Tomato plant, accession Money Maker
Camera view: bottom (45 deg); turntable rotation: 330 degrees
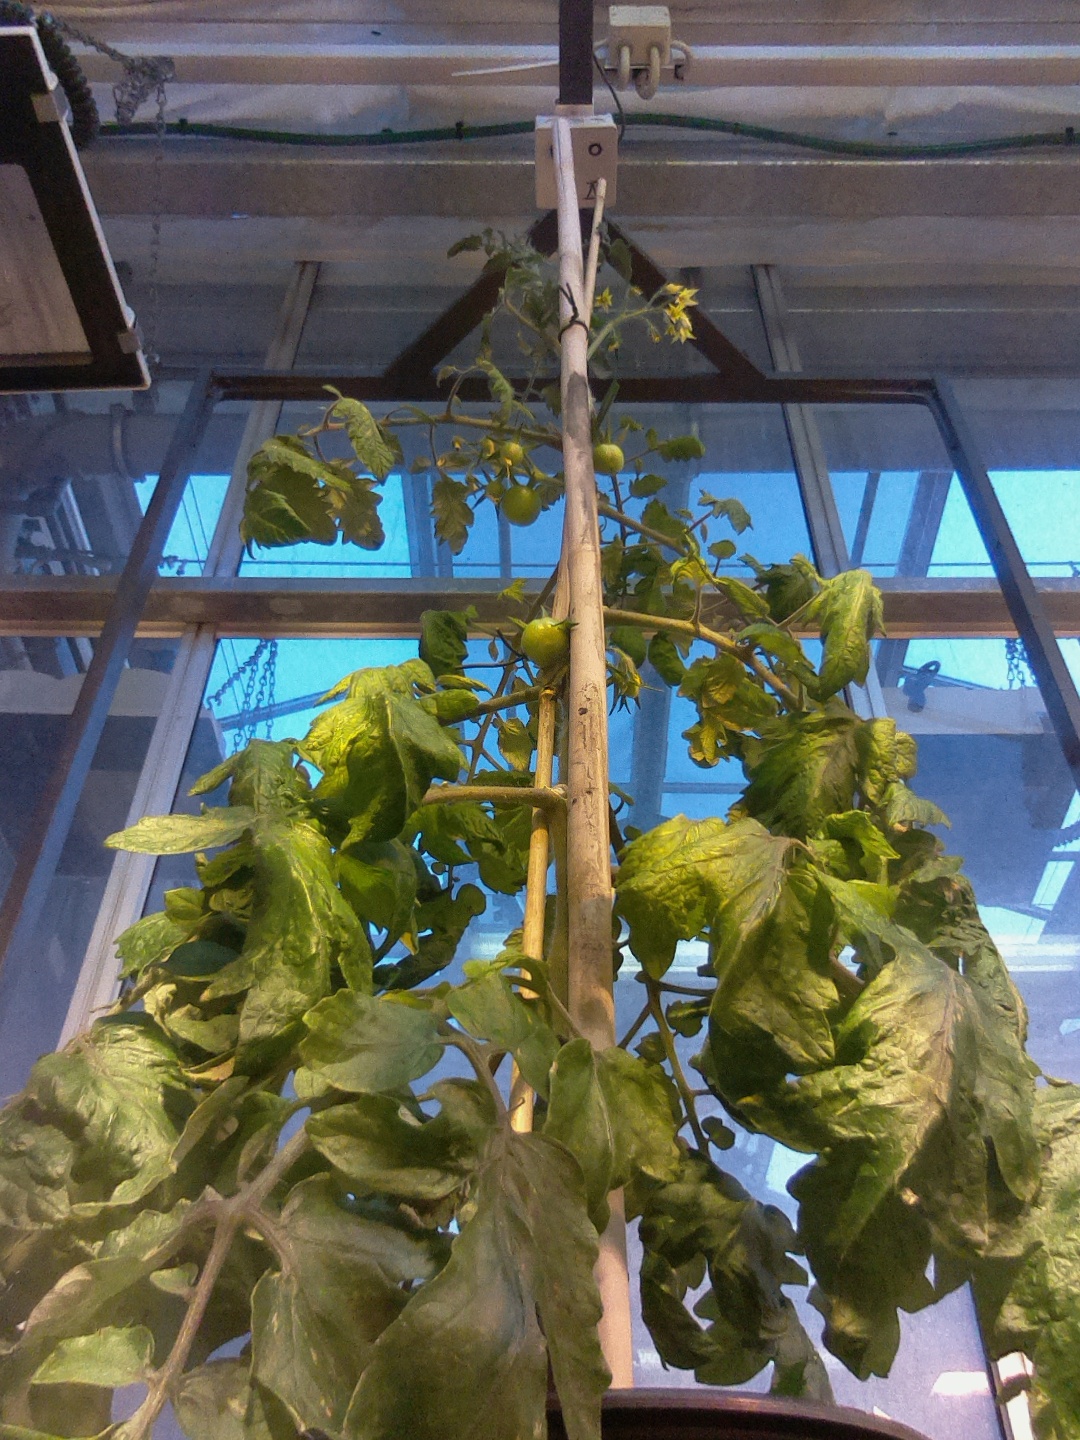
BBCH growth stage 72: 20%-30% of final fruit size